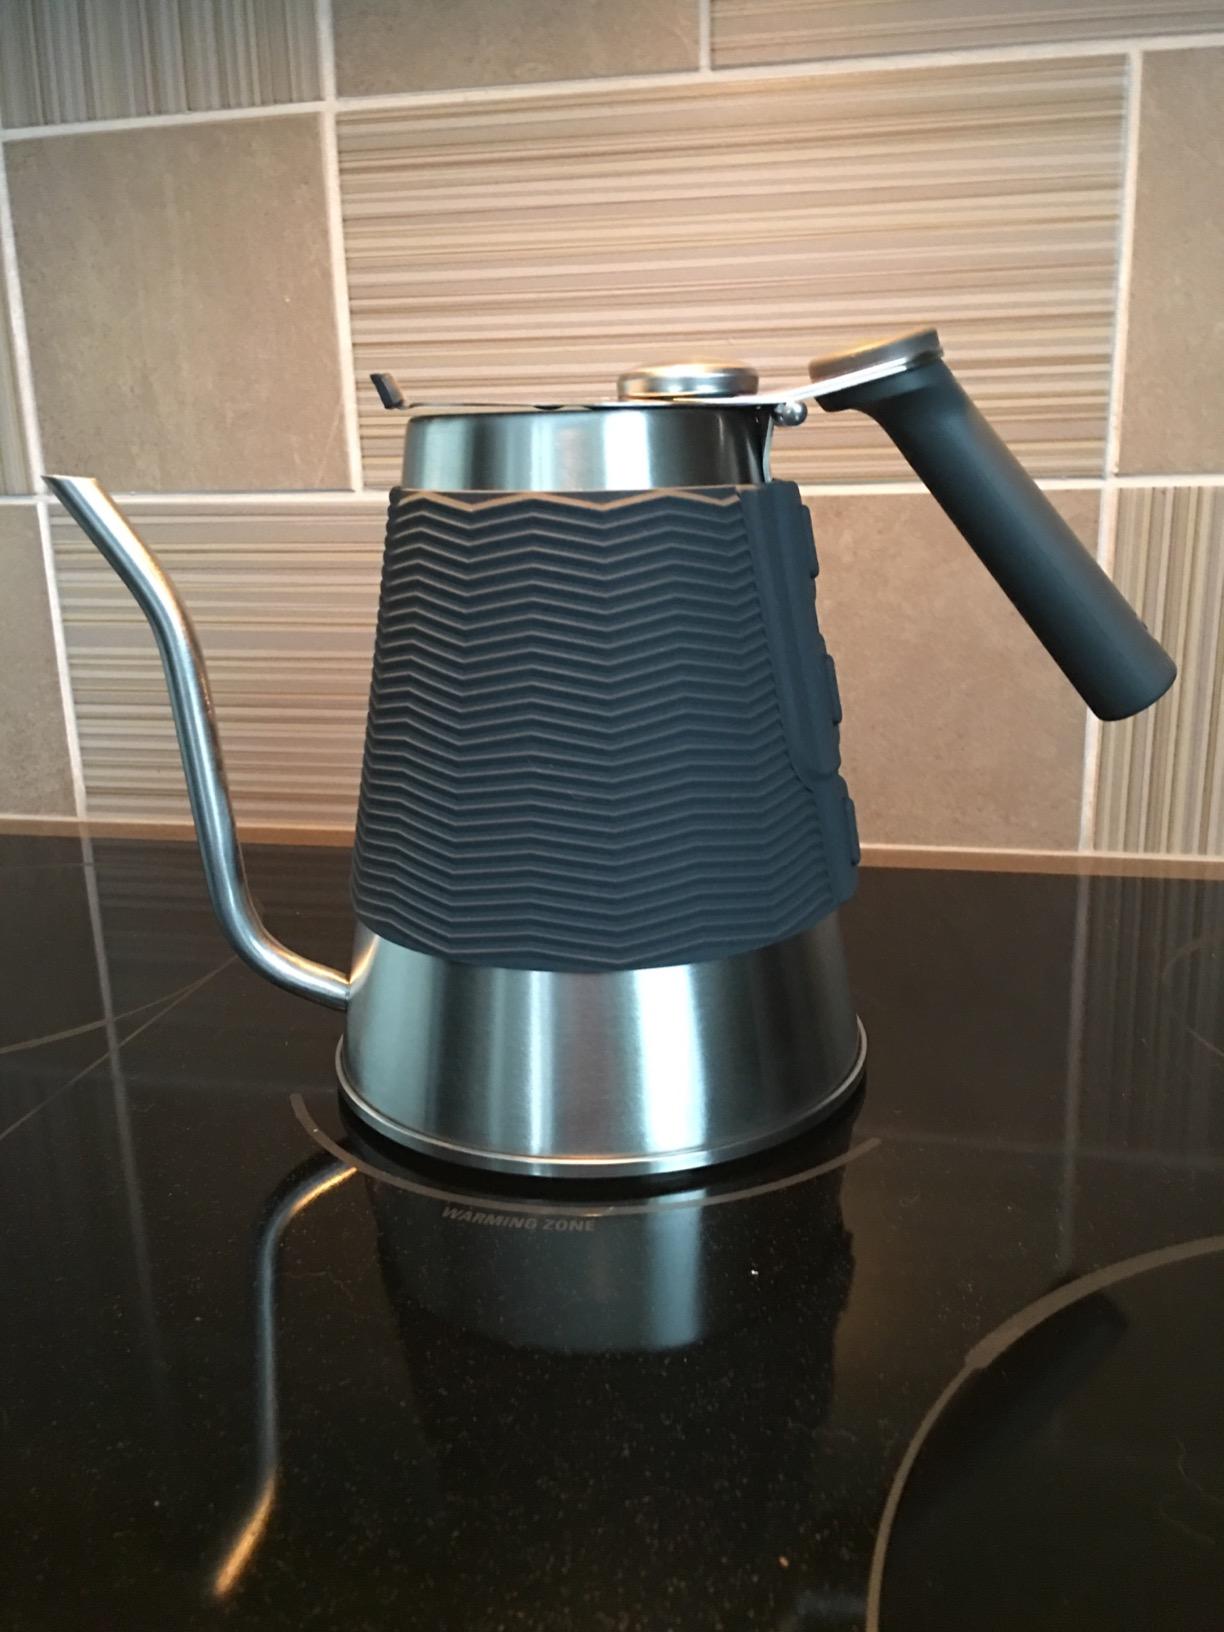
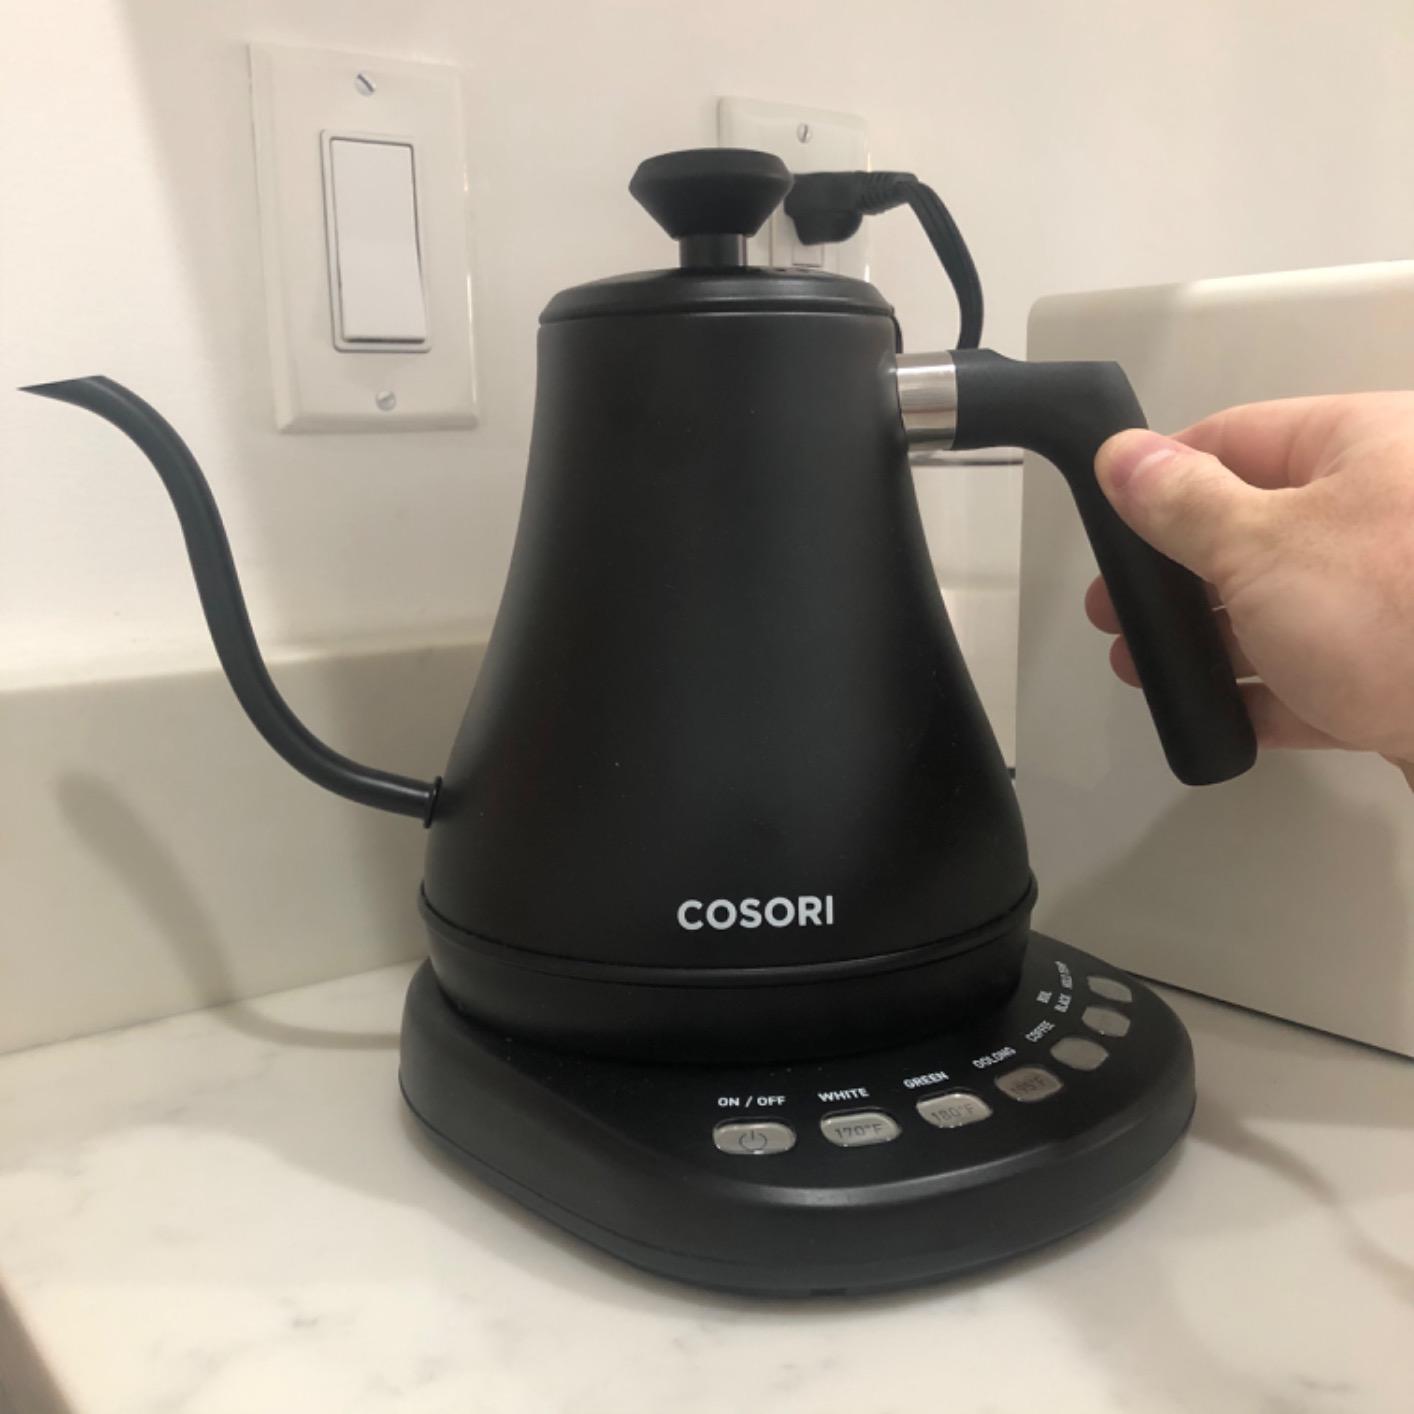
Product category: items_kettle
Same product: no